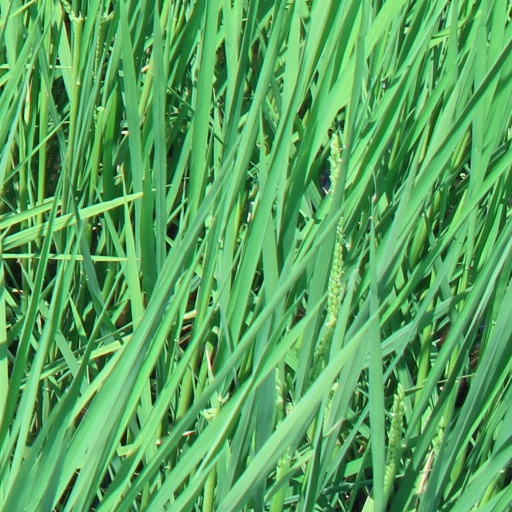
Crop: rice